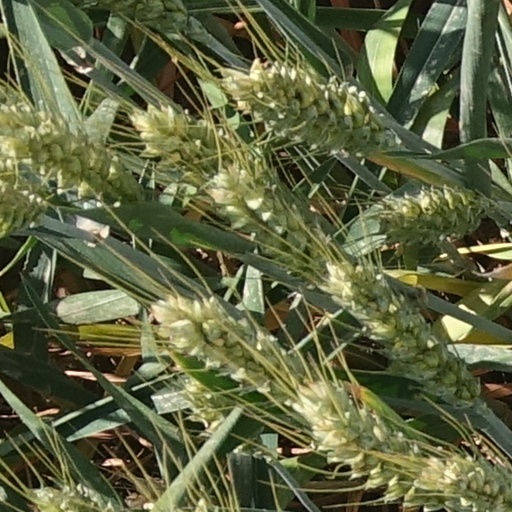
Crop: wheat